2018 12 Hours of Sebring

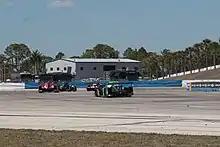
Sebring International Raceway, where the race was held.

International Motor Sports Association's (IMSA) president Scott Atherton confirmed the race was part of the schedule for the 2018 IMSA SportsCar Championship (IMSA SCC) in August 2017. It was the fifth consecutive year it was part of the IMSA SCC, and the 66th 12 Hours of Sebring. The 24 Hours of Daytona was the second of twelve scheduled sports car endurance races of 2018 by IMSA, and the second of four races of the North American Endurance Cup (NAEC). It was held at the 17-turn, Sebring International Raceway in Sebring, Florida on March 17, 2018.